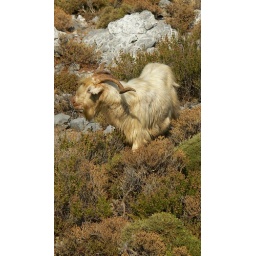
Goat near the mountain road to Vathi, Kalymnos, Greece